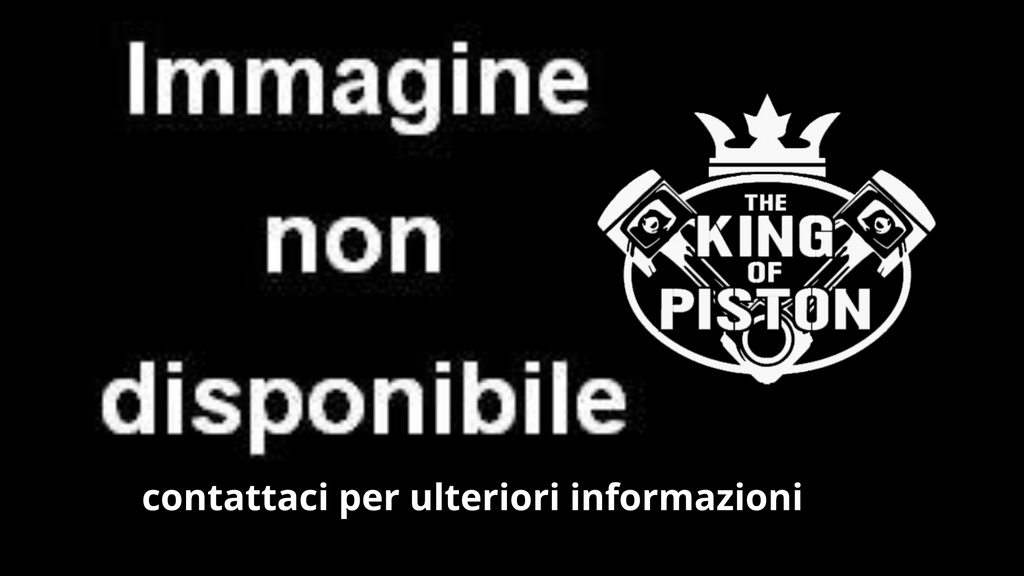
Molle per forcelle K-TECH SUSPENSION HUSQVARNA 450 FC. Anni 2014/2014
Brand: MM
Molle per forcelle K-TECH SUSPENSION HUSQVARNA 450 FC. Anni 2014/2014 Molle per forcelle K-TECH SUSPENSION KF35485.42 Carico molla N/mm: 4,2 N/mm Note: Vendute a coppia Prima di effettuare ordine verificare disponibilità prodotto a magazzino. Alcuni prodotti potrebbero essere esauriti o temporaneamente non disponibili.
Category: Home & Garden > Lawn & Garden > Outdoor Power Equipment Accessories > Grass Edger Accessories > Edger Springs